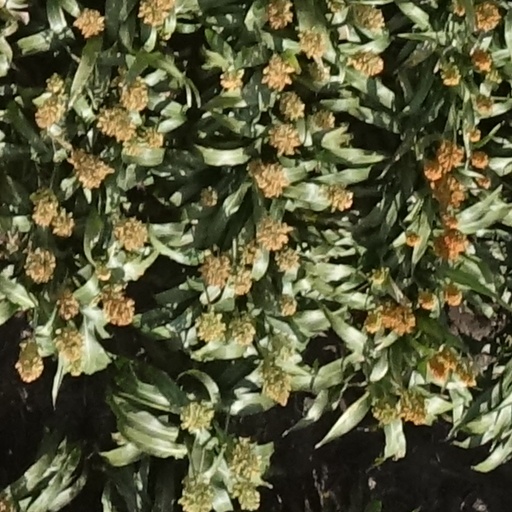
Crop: sorghum